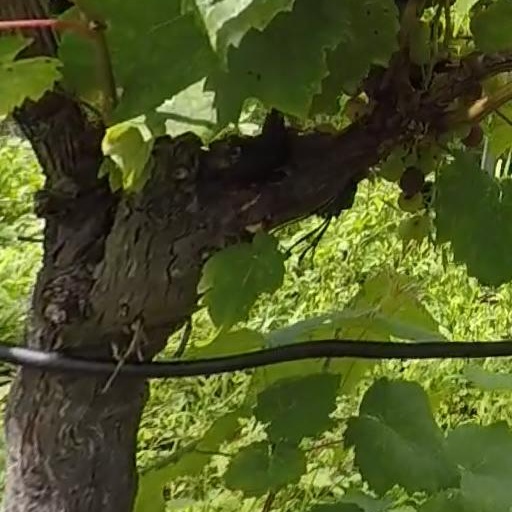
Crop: grape